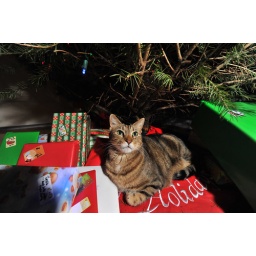
Photo taken of Wilbur under the tree at Christopher and Julie's house on December 21, 2009. Christopher Blunck/Blunck Photo